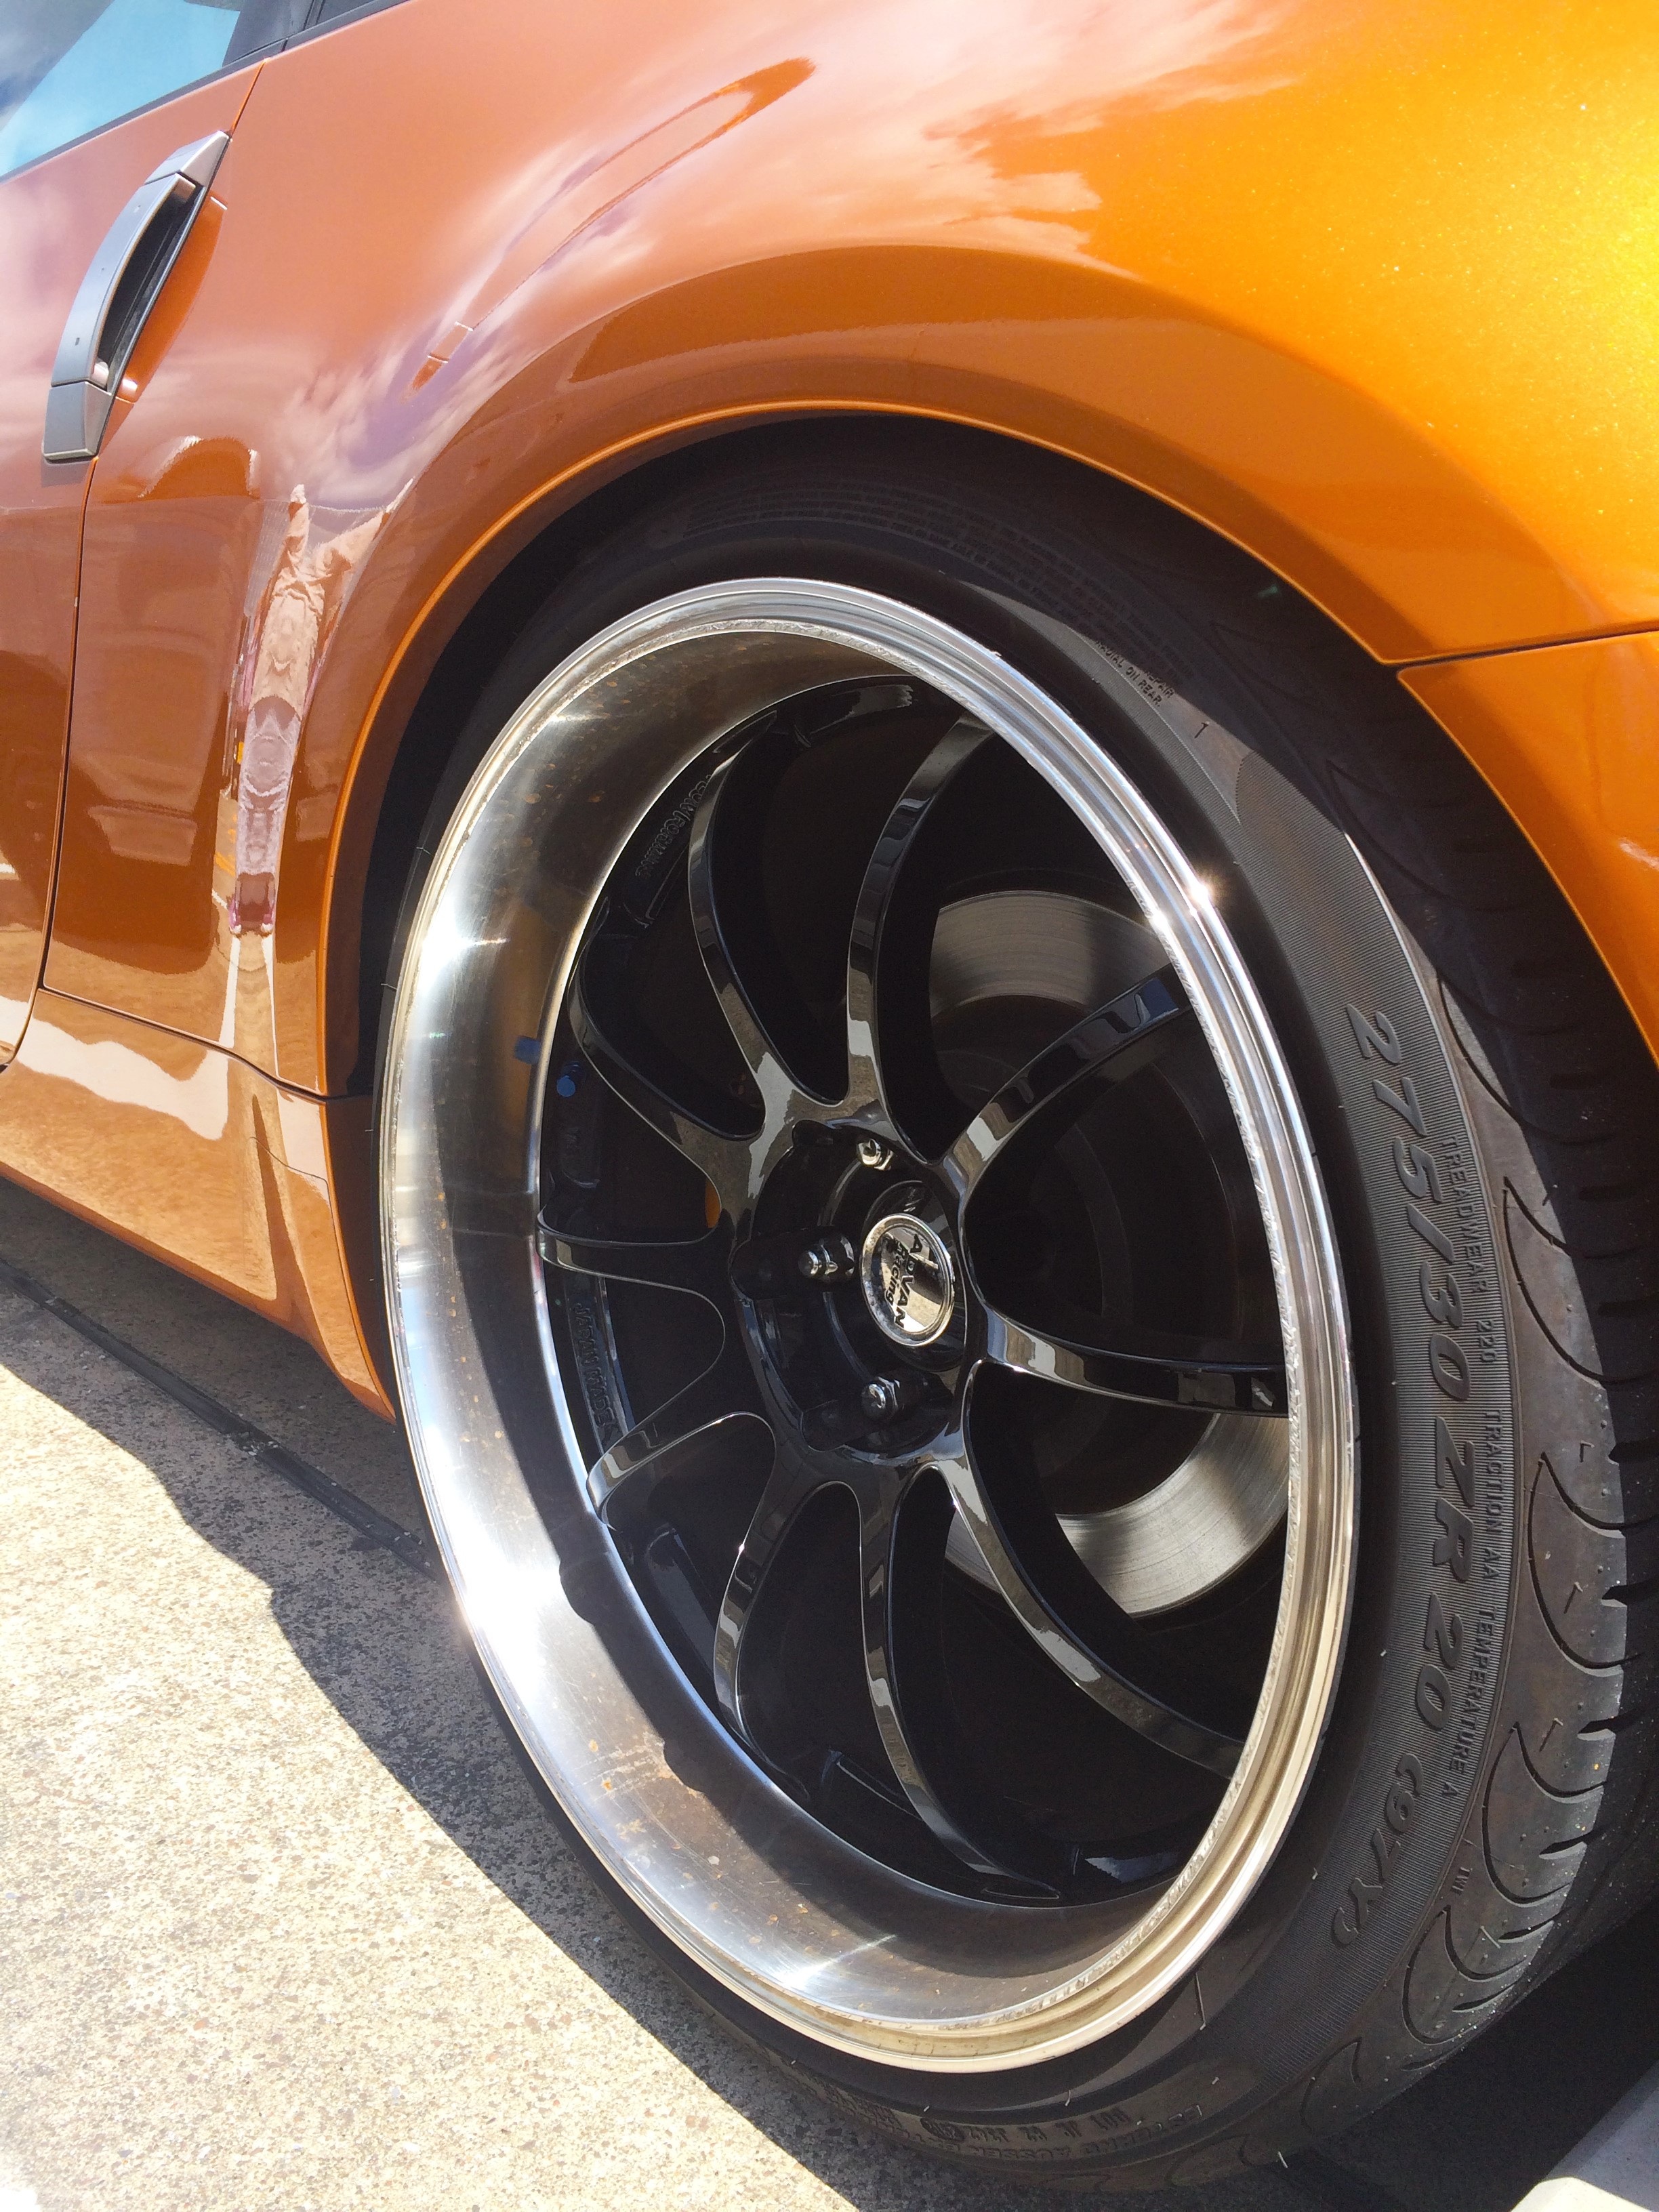
car, wheel, summer, orange, reflection, vehicle, spoke, black, japan, parking lot, tire, sports car, bumper, supercar, rim, shining, yokosuka, aluminum alloy, nissan motor co ltd, fairlady z, land vehicle, automobile make, automotive exterior, automotive design, luxury vehicle, automotive tire